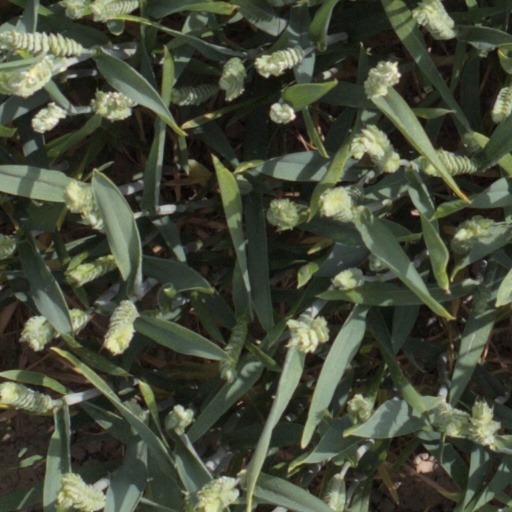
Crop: wheat